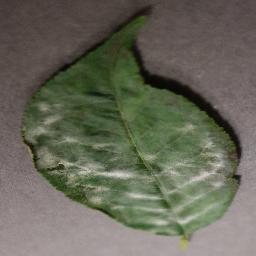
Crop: cherry
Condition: (including_sour)_powdery_mildew